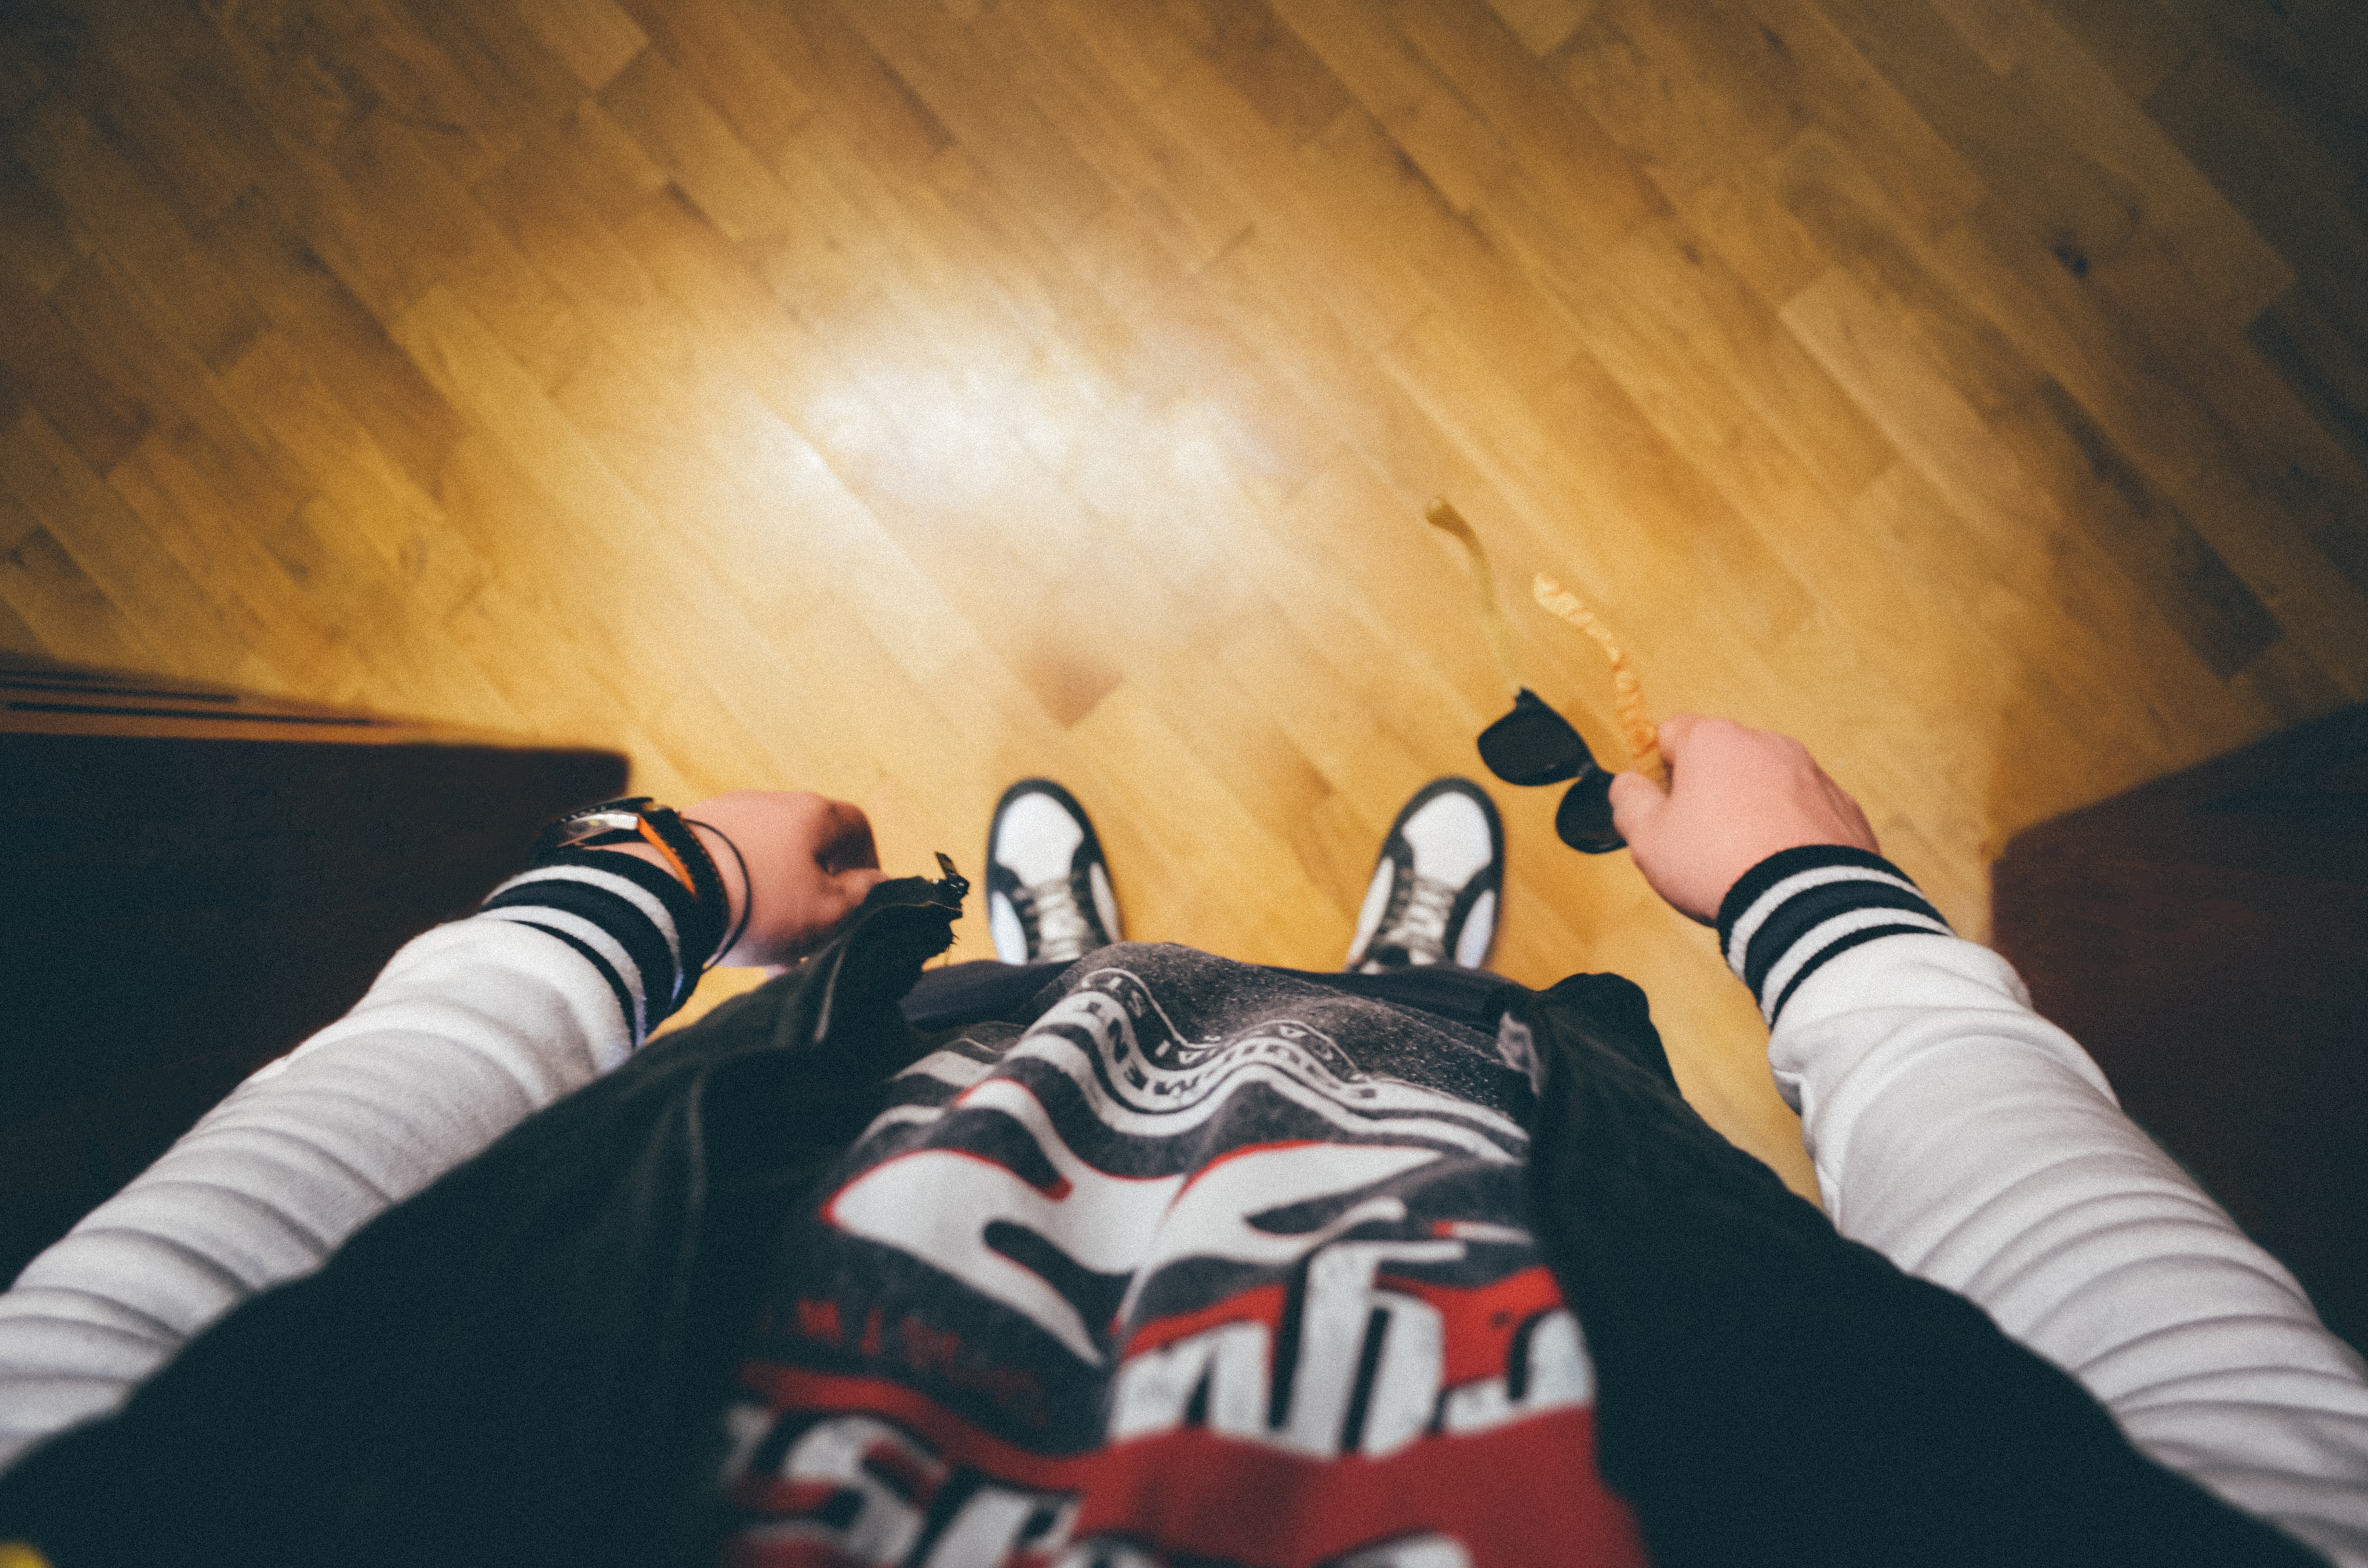
light